Grumman C-1 Trader

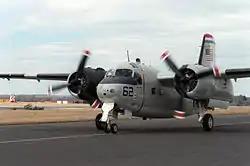
Grumman C-1 at Willow Grove Base, Pennsylvania, USA. 1987

Throughout the 1960s and 1970s the C-1 Trader carried mail and supplies to aircraft carriers on station in the Pacific Ocean during the Vietnam War and also served as a trainer for all-weather carrier operations. Over its production life 87 C-1 Traders were built, of which four were converted into EC-1A Tracer electronic countermeasures aircraft. The last C-1 was retired from USN service in 1988; it was the second-to-last radial-engine aircraft in U.S. military service (The last C-131 wasn't retired until 1990). As of 2010, approximately ten were still airworthy in civil hands, operating as warbirds.